Vitreous china

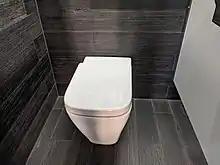
Toilets are a common kind of vitreous china fixture

Vitreous china is an enamel coating applied to ceramics, particularly porcelain, after they have been fired, though the name can also refer to the finished piece as a whole. This coating enhances the tougherness, density, and shine of porcelain, and it is a common choice for items such as toilets and sink basins.